Bevel gear

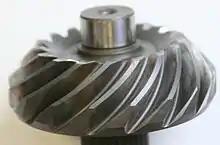
Hypoid bevel gear

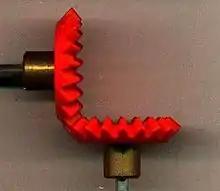
Miter gears

Mitre gears are a special case of bevel gears that have equal numbers of teeth. The shafts are positioned at right angles from each other, and the gears have matching pitch surfaces and angles, with a conically-shaped pitch surface.